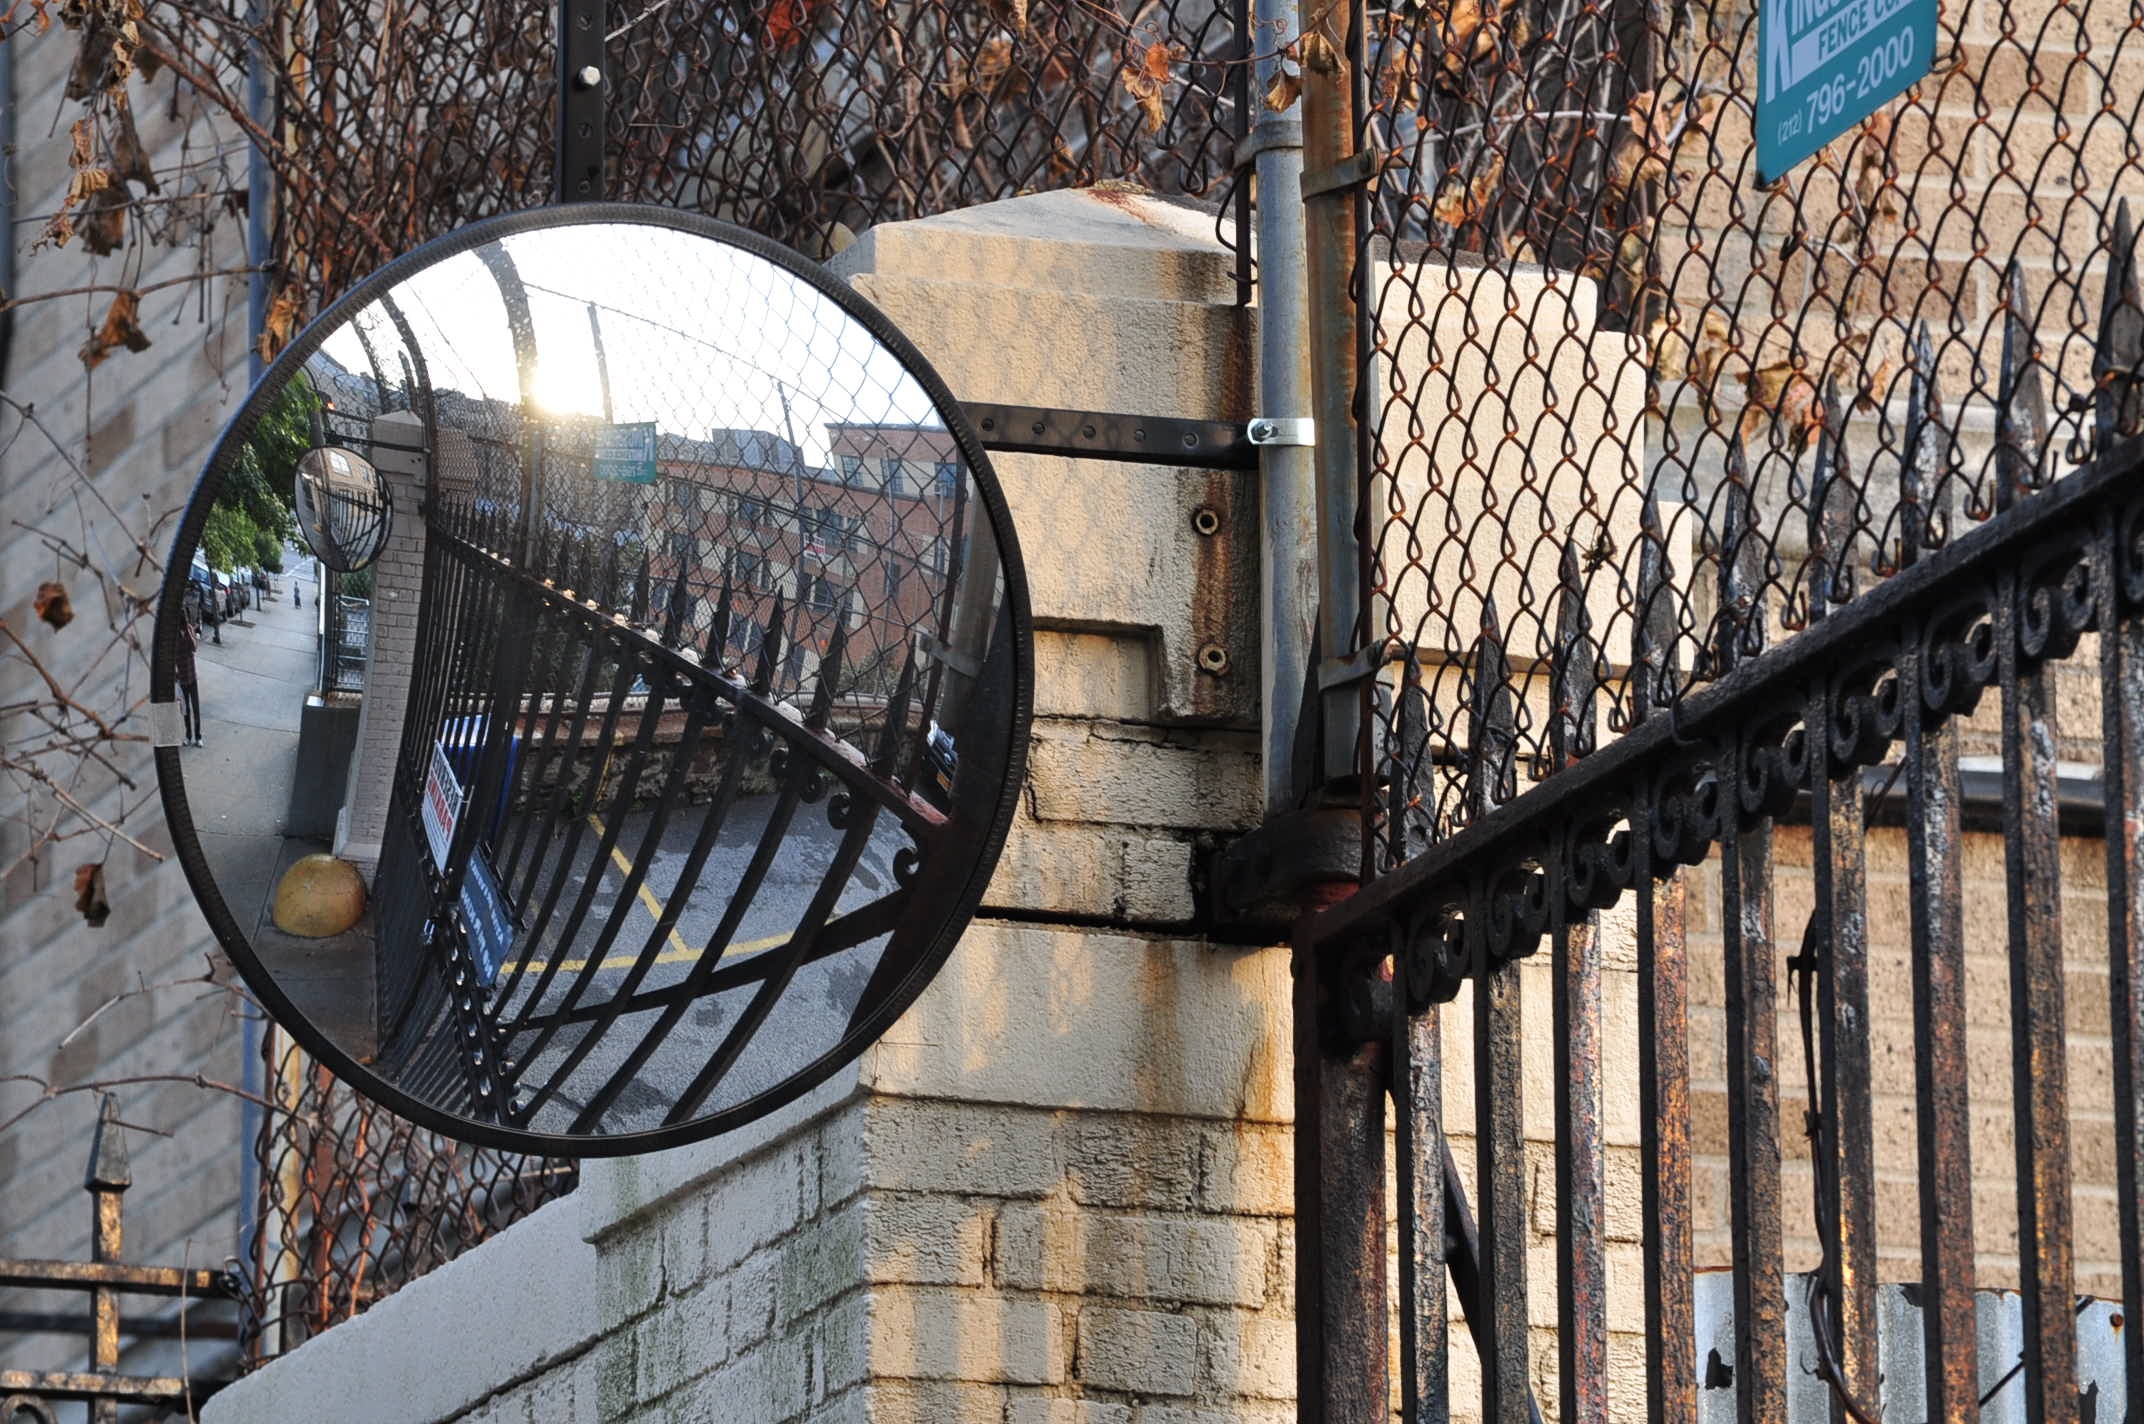
fence, architecture, wood, building, new york, steel, reflection, metal, facade, industry, gate, security, handrail, mirror, safety, barrier, iron, fences, protection, metallic, urban area